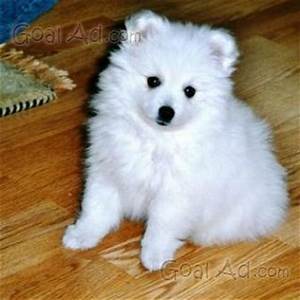
Label: cane